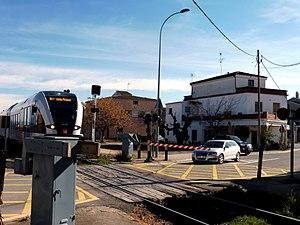
Gare de Térmens This is a photo of a building indexed in the Catalan heritage register as Bé Cultural d'Interès Local (BCIL) under the reference IPA-22332.
La ligne Lérida - La Pobla de Segur relie Lérida, Balaguer, Tremp et La Pobla de Segur en tant que noyau le plus important reliant la plaine de Lérida et les Pré-Pyrénées. En 1924, la section fut ouverte jusqu'à Balaguer et en 1951, elle arriva jusqu'à La Pobla. L'infrastructure appartient à FGC depuis 2005, qui a également pris en charge en 2016 l'exploitation avec l'achat de train spécialement pour cette ligne.
Rodalia de Lérida désigne les services de trains régionaux de Rodalies de Catalunya et les services de la ligne Lérida - La Pobla de Segur de FGC qui passent par les différentes villes de la province de Lérida et qui sont compris au Système Tarifaire Intégré du ATM Aire de Lérida.